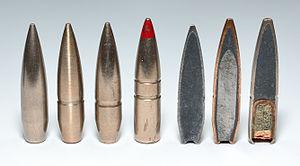
GP11 (coupe) Balle pour fusil ord. 11, balle perforante, balle lumineuse
La munition Gewehrpatronen Ordonnanz 1911 ou Cartouche 11 pour fusil est une cartouche militaire développée uniquement pour l'armée suisse, on ne trouve ce type de calibre qu'en Suisse. Déclarée d'ordonnance en 1911 et introduite dès 1912 avec le fusil suisse d'infanterie 1911 elle sera remplacée par la GP90 avec l'introduction du fusil d'assaut 90. La production militaire de la GP11 cessera en 1994 avec le lot nᵒ 349-94, elle reste toutefois produite par plusieurs fabricants au niveau civil. Les cartouches et leurs composants furent produits dans les fabriques de munitions de Thoune, d'Altdorf et de Dornach. La fabrique fédérale de munitions fut construite à Thoune en 1861 et agrandie en 1867 sous la dénomination « Eidgenossisches Feuerwerker-Laboratorium » et transformé en 1874 en « Eidgenössische Munitions-Fabrik ». La fabrique d'Altdorf ne sera construite qu'en 1938.